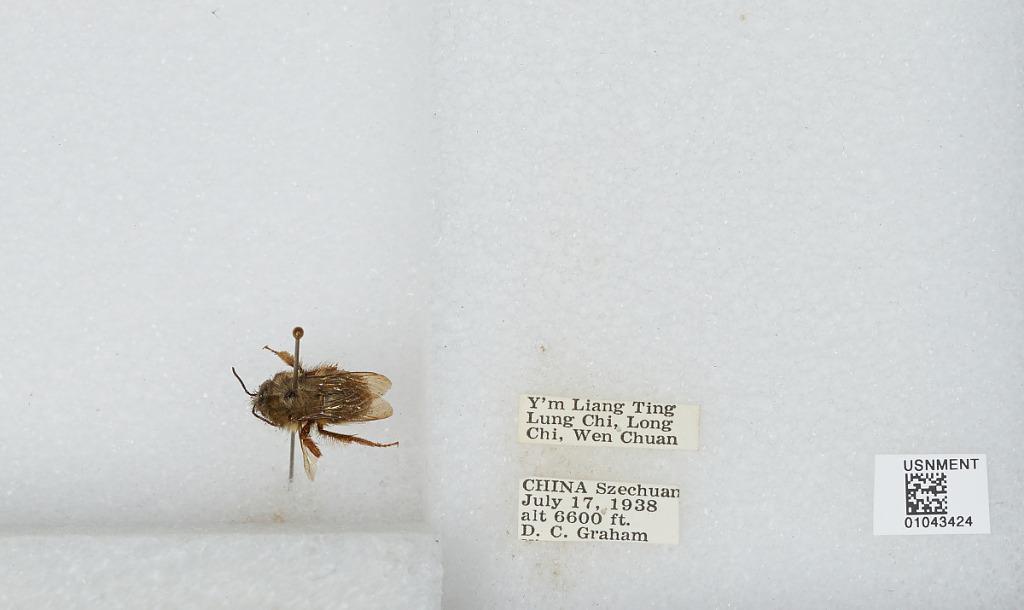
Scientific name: Bombus sp.
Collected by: D. Graham
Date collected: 1938-7-17
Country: China
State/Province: Sichuan
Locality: Y'm Liang Ting Lung Chi, Long Chi, Wen Chuan